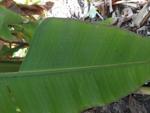
Label: xamthomonas